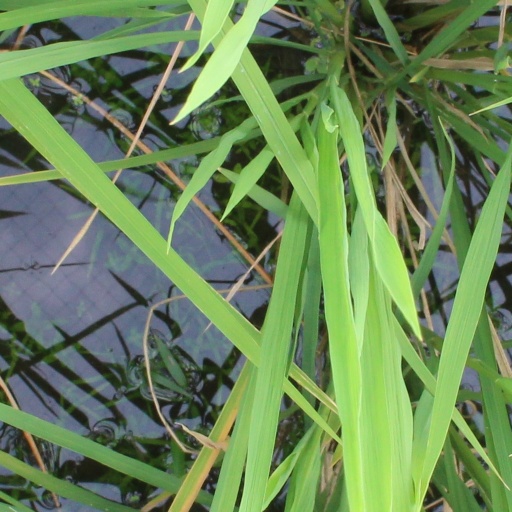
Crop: rice